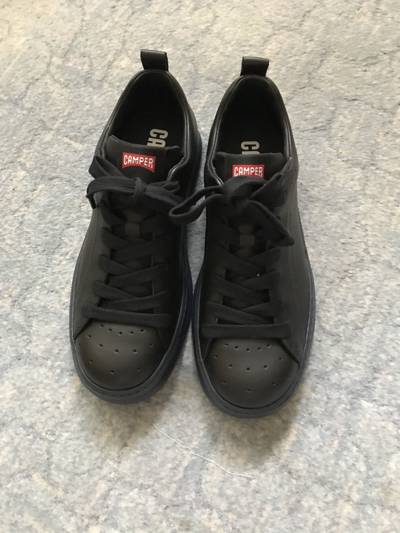
Waste category: shoes